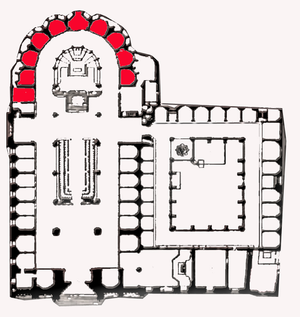
La cathédrale basilique métropolitaine de la Sainte-Croix et de Sainte Eulalie de Barcelone, souvent surnommée Seu en catalan, est la cathédrale de l'archidiocèse catholique de Barcelone.